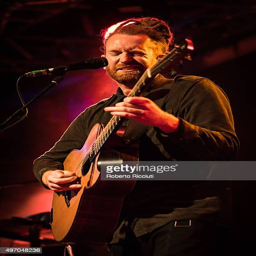
folk rock artist performs on stage